Stans

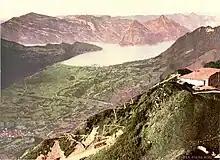
Stans from the Stanserhorn, from about 1890-1905

The area of Stans is . Much of the land within the borders of Stans is agricultural (43.7%), while just over a third (36.5%) is forested. Of the remaining area, about 17% is settlements and less than 2.6% is unproductive (mountains, rivers or glaciers). The highest point within the borders of Stans is on the Stanserhorn and is above sea level. The lowest point is at "Fronhofen" where the elevation is . The village square ("Dorfplatz") has an elevation of .